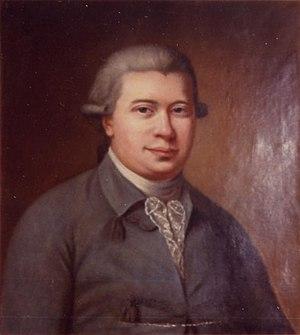
La famille Van Dievoet est une famille belge inscrite aux registres de la bourgeoisie de Bruxelles dès le XVIIᵉ siècle et issue des sept Lignages de Bruxelles. Sa filiation suivie est établie depuis 1650. Elle forma à la fin du XVIIᵉ siècle un rameau parisien connu sous le nom de Van Dievoet dit Vandive, éteint en 1802.
Pierre Van Dievoet est un sculpteur bruxellois qui vécut à Londres et Bruxelles.